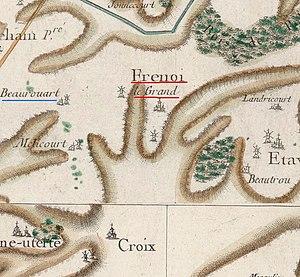
Carte de Cassini
Fresnoy-le-Grand est une commune française située dans le département de l'Aisne, en région Hauts-de-France.